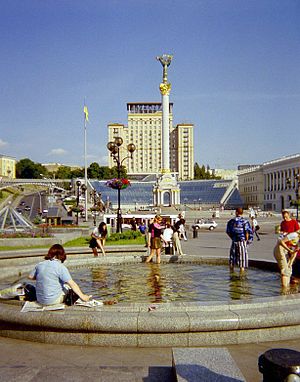
Torv / Galleri over torve og pladser
Et torv er en planlagt, åben plads i en by. Mange torve er begyndt som pladser, men har senere fået status af torve. Etymologisk stammer det fra toof, som betyder den hårdt stampede, ofte brugte plads.